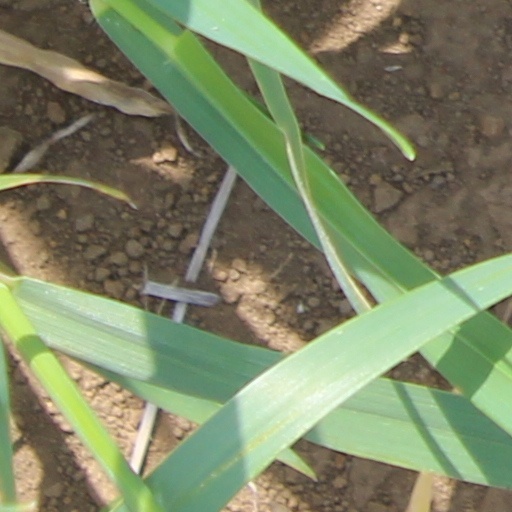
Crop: wheat